Alone Against the Dark

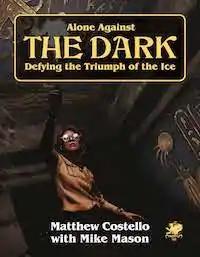
2017 revised edition, cover art by Petr Štovik

"Alone Against the Dark" was written by Matthew J. Costello, with art by and was published by Krawczyk in 1985 as 68-page book with a removable cardstock insert.